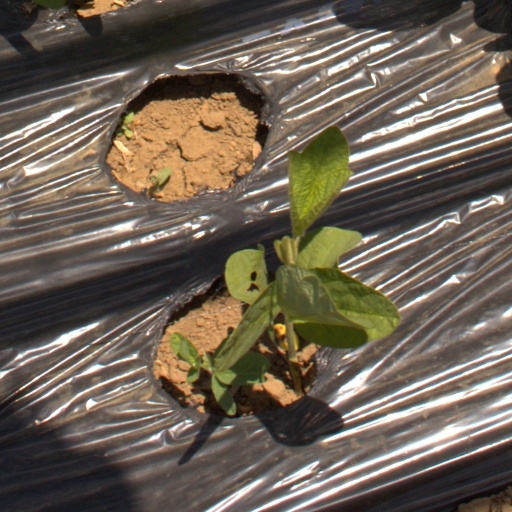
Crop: Jerusalem artichoke